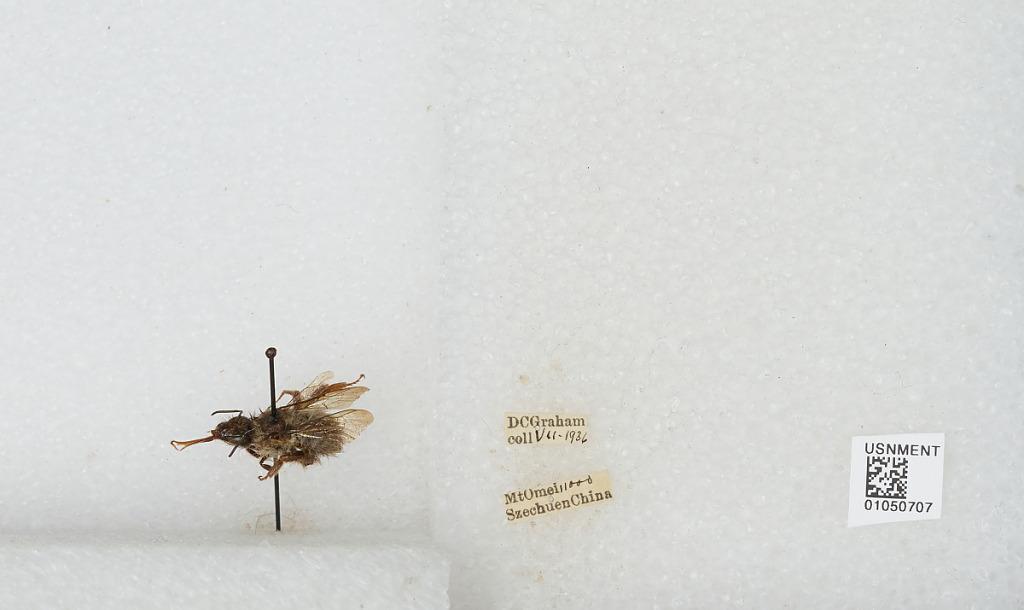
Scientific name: Bombus sp.
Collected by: D. Graham
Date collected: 1936-7-
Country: China
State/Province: Sichuan
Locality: Mt Emei